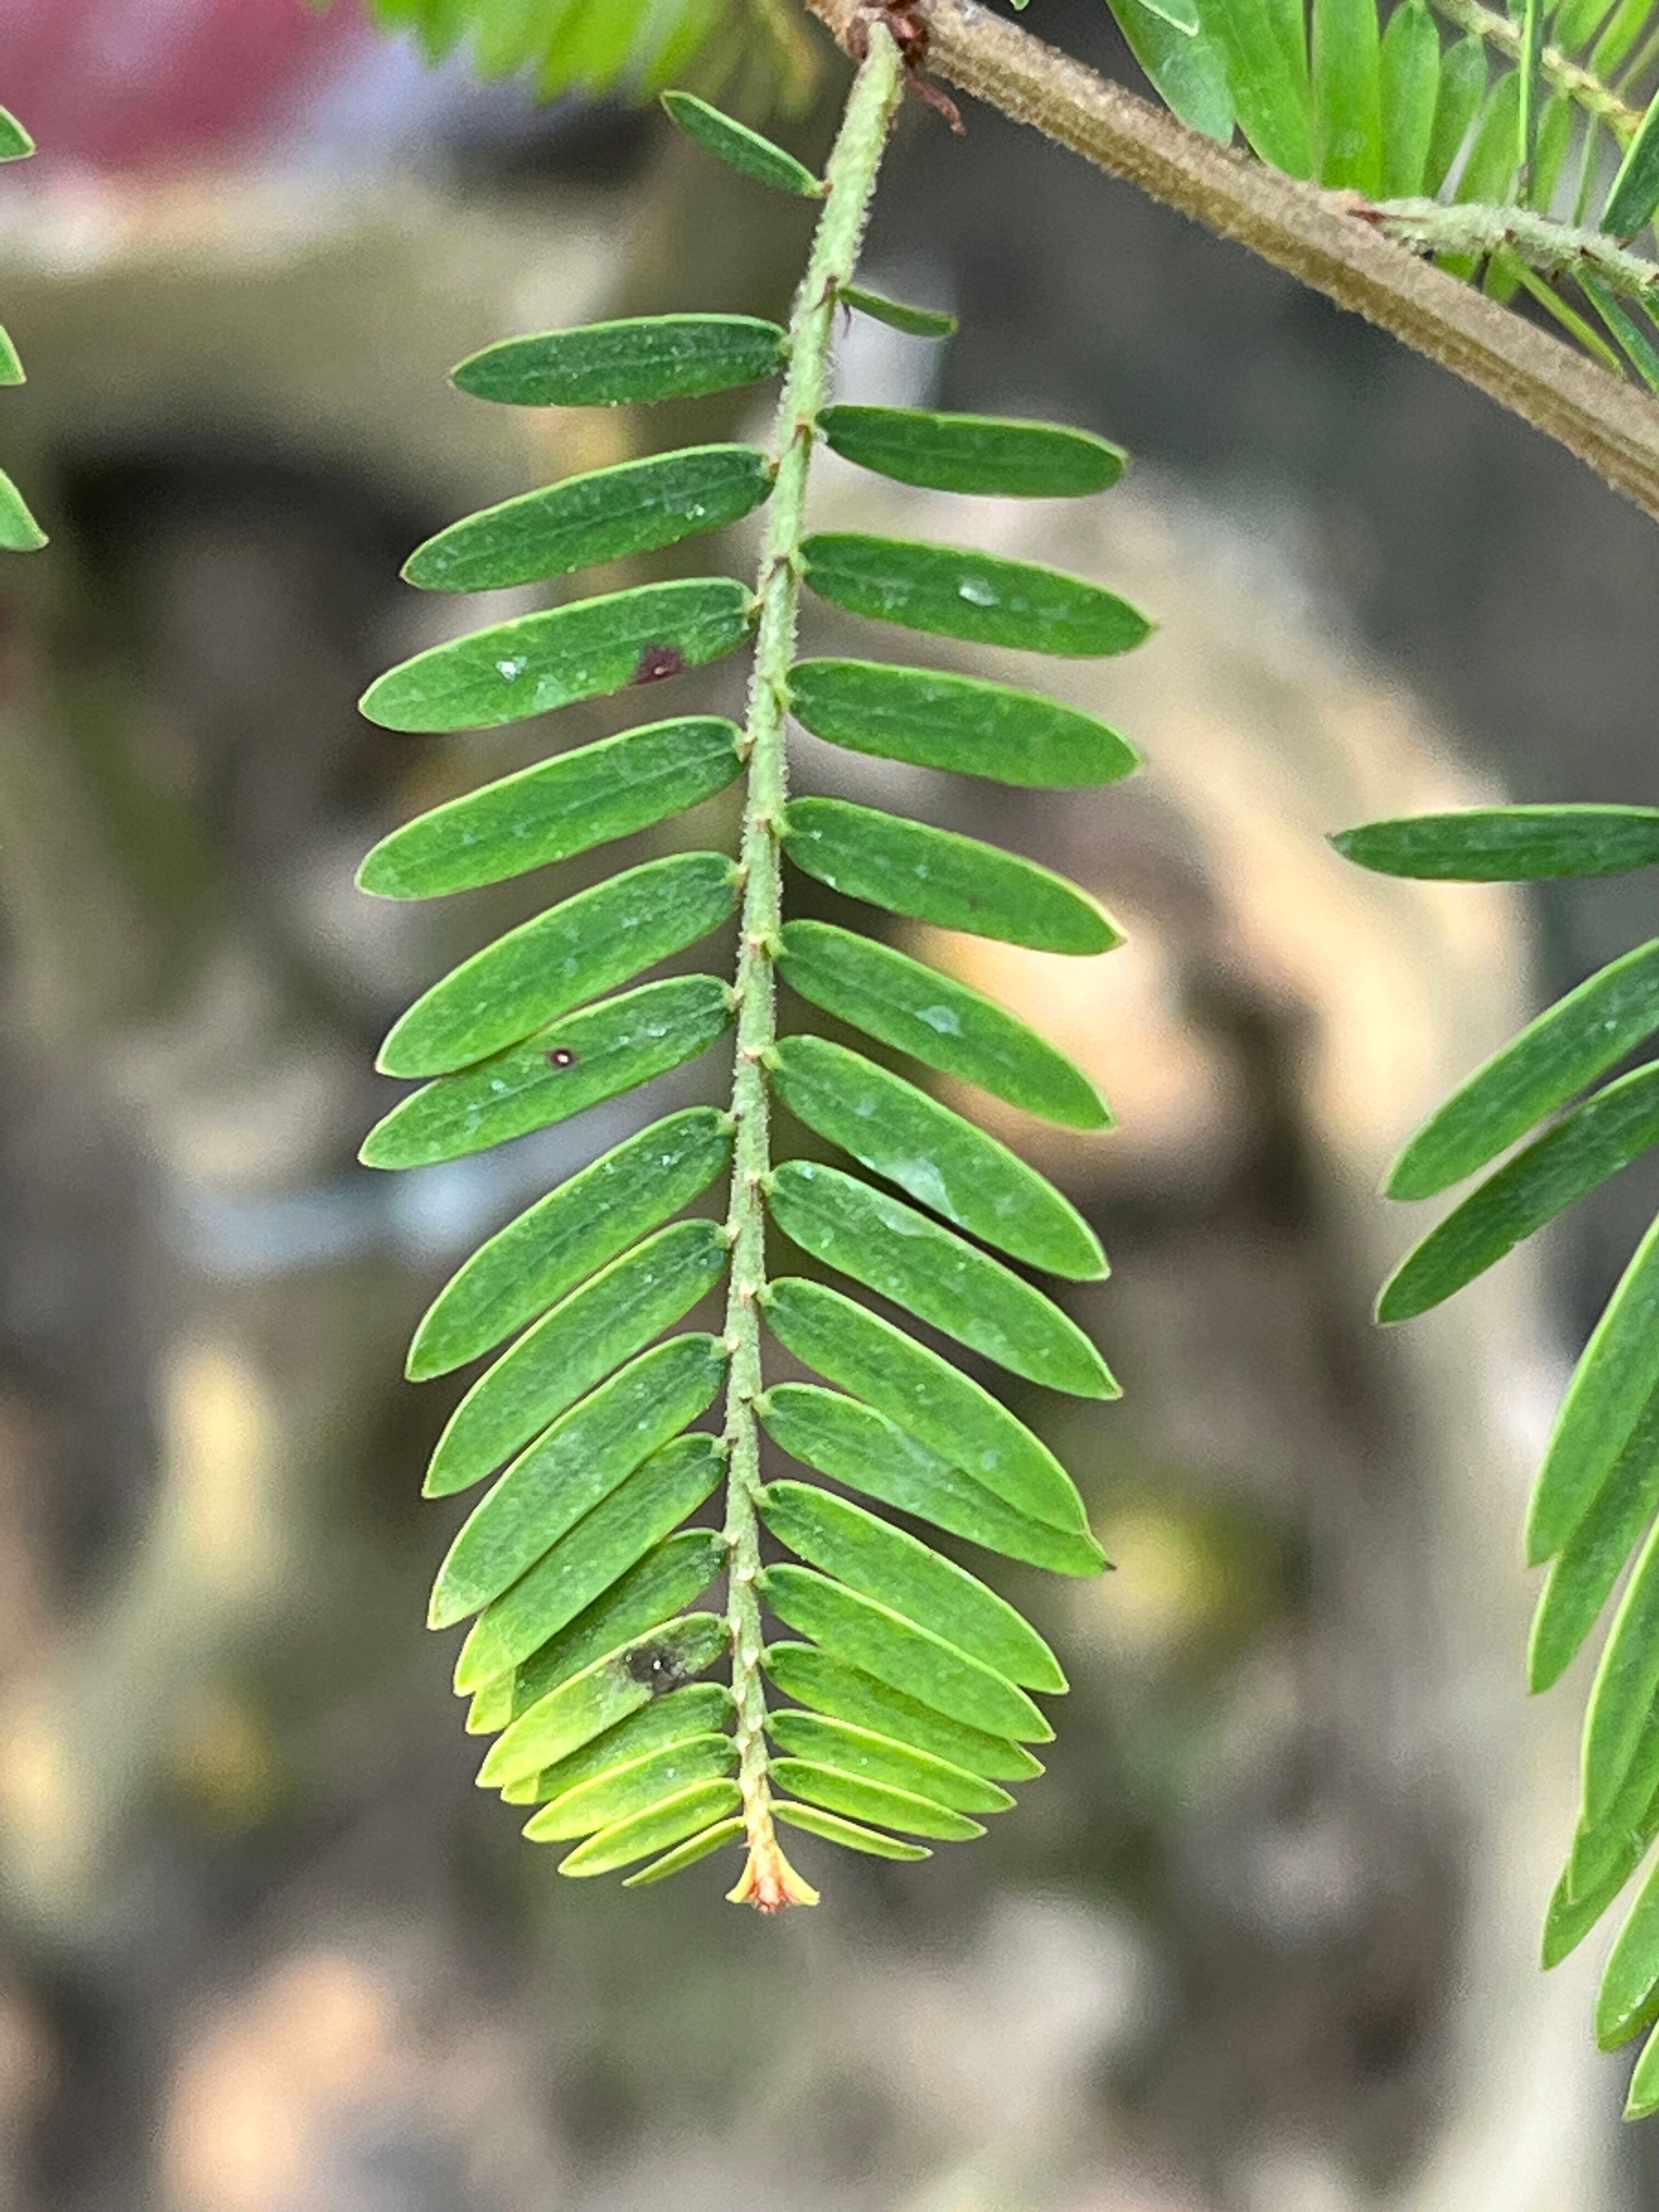
Plant species: phyllanthus-emblica